Hydrops fetalis

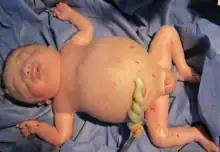
Newborn infant with Rhesus disease, a type of hemolytic disease of the newborn, suffering from hydrops fetalis. The infant did not survive.

Hydrops fetalis usually stems from fetal anemia, when the heart needs to pump a much greater volume of blood to deliver the same amount of oxygen. This anemia can have either an immune or non-immune cause. Non-immune hydrops can also be unrelated to anemia, for example if a fetal tumor or congenital pulmonary airway malformation increases the demand for blood flow. The increased demand for cardiac output leads to heart failure, and corresponding edema.